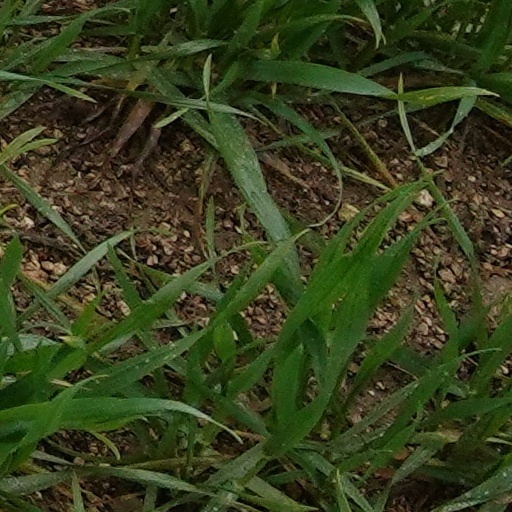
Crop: wheat